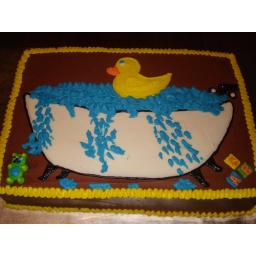
duck in bathtub